List of Sweet Blue Flowers chapters

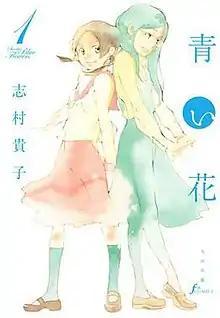
The cover of the first volume of the "Sweet Blue Flowers" manga released by Ohta Publishing on December 15, 2005, in Japan.

The manga series "Sweet Blue Flowers" is written and illustrated by Takako Shimura. The series was serialized in "Manga Erotics F" between November 17, 2004, and July 6, 2013. The chapters were released in eight "tankōbon" volumes released by Ohta Publishing under their F×comics imprint between December 15, 2005, and September 12, 2013, in Japan. Viz Media licensed the manga for a physical release in North America as a 2-in-1 omnibus edition with a new translation. The manga already had an English digital release before this. The manga has been licensed for release in French by Asuka under the title "Fleurs Bleues". "Sweet Blue Flowers" was adapted as an 11-episode anime television series by J.C.Staff which aired in Japan between July and September 2009 on Fuji TV. The story focuses on Fumi Manjōme, a lesbian high school girl, and her close childhood friend Akira Okudaira who tries to keep her friends happy through difficult times.